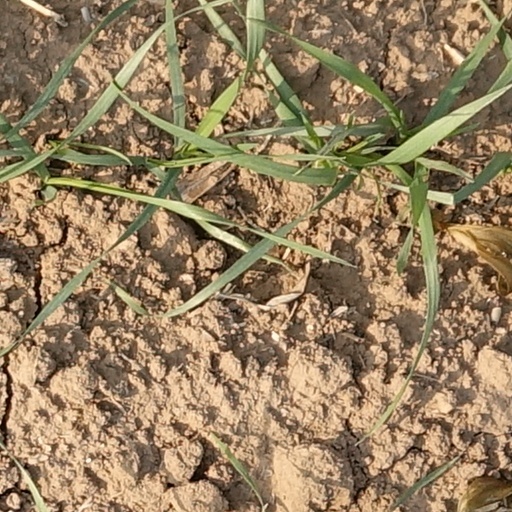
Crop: wheat